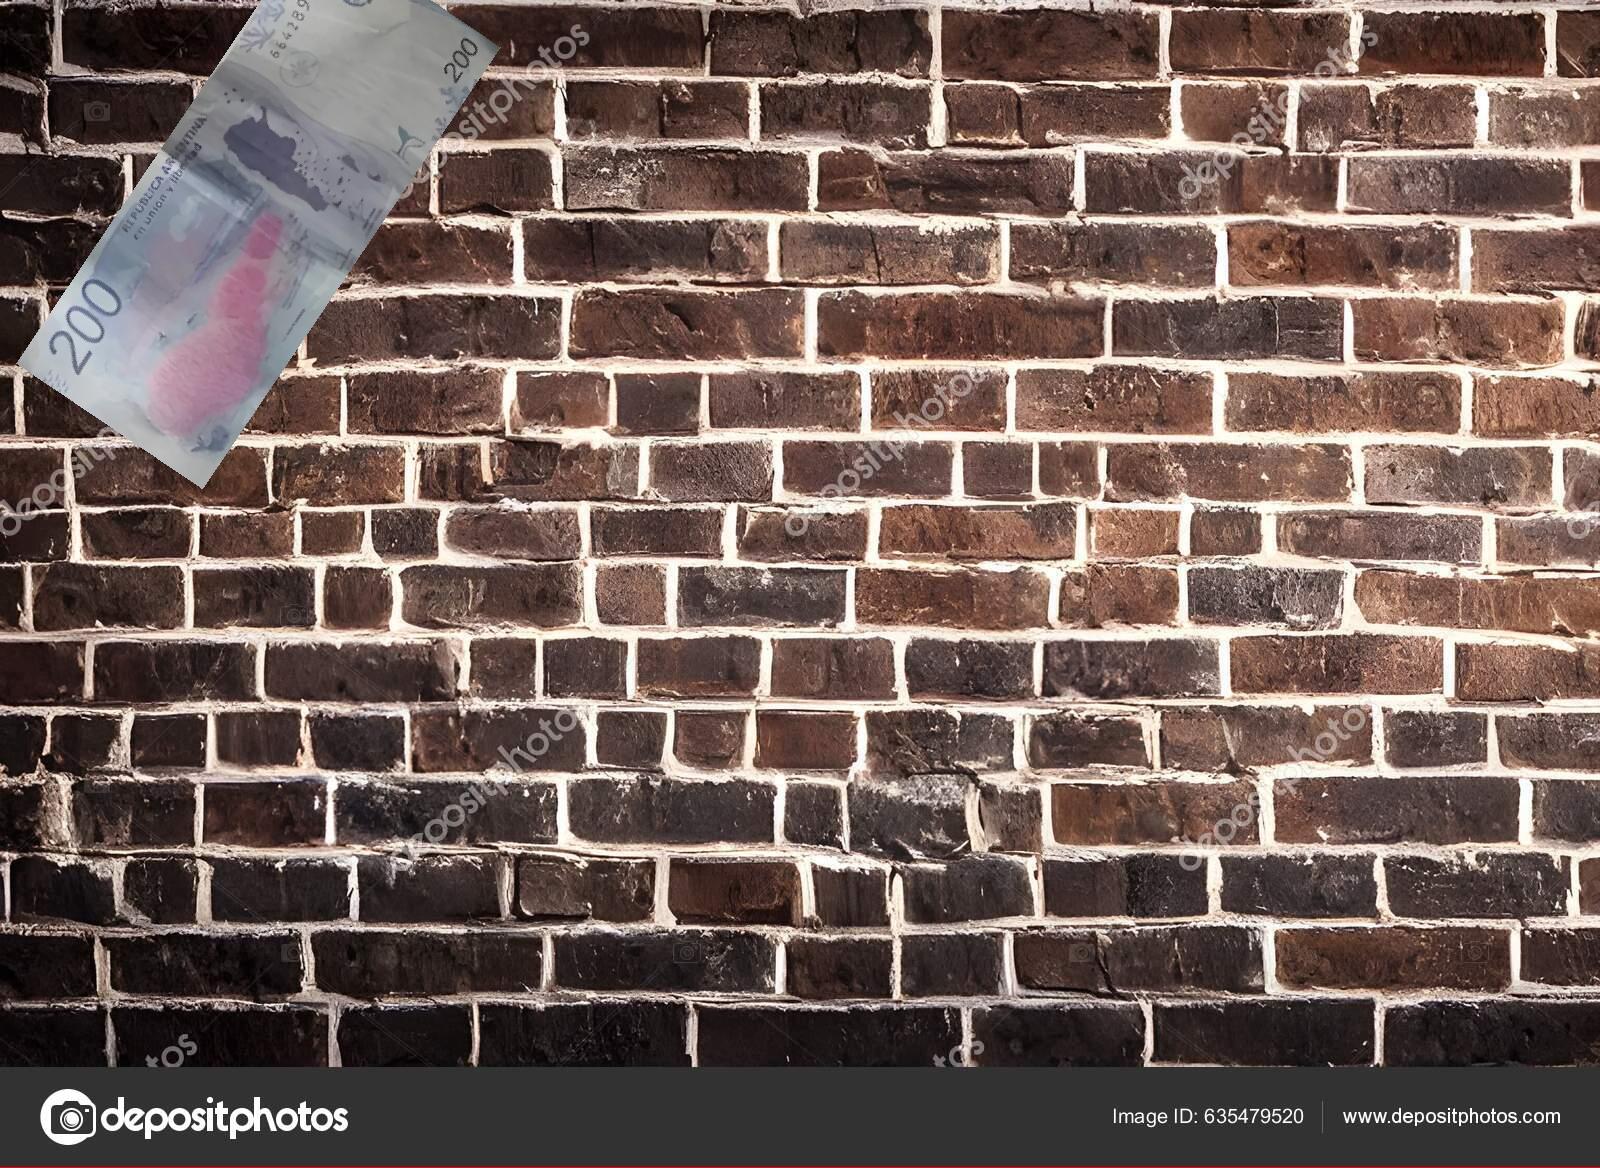
Denominación: 200